Culture of Namibia

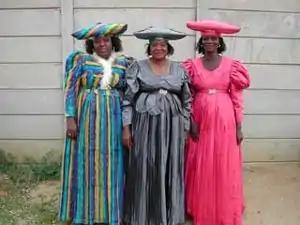
Herero women in Victorian dresses

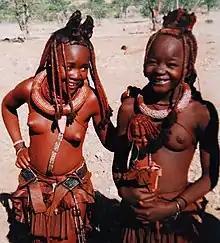
Himba adolescents in northern Namibia, wearing traditional attire. The "Erembe" headdress indicates that they are no longer children.

Women in different areas of Namibia dress differently from each other. Lozi women wear Musisi or wrap themselves with a sarong called Sitenge. Some women wear traditional clothing while others wear Victorian-styled clothing because of the influence of the missionaries in the area. Herero women wear traditional style clothing and dress with traditional jewellery. The hairstyle indicates their rank and social status. Himba people still wear traditional attire and apply "otjize" to their skin, a cosmetic mixture of butterfat and ochre pigment. It gives Himba people's skin and hair plaits a distinctive texture, style, and orange or red tinge, and is often perfumed with aromatic resin.